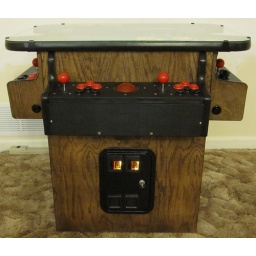
I've completed my Ms. Pac-Man arcade table! It's pictured here by the back wall of our theater room.